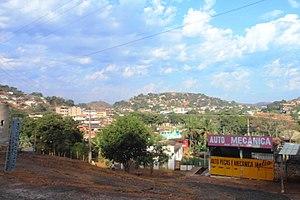
Naque est une municipalité brésilienne de l'État du Minas Gerais et la Microrégion d'Ipatinga.